Minami-Nagaoka Freight Terminal

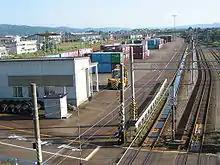
Overview of Minami-Nagaoka Freight Terminal, July 2007

The freight terminal is located on the Jōetsu Line and Shin'etsu Main Line.